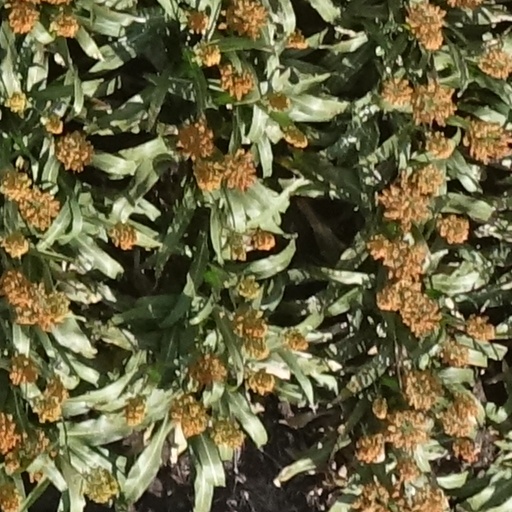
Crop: sorghum